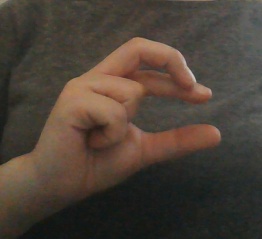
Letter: thal